NEAR Shoemaker

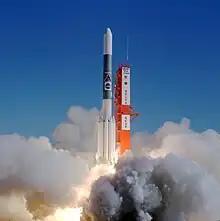
Launch of "NEAR", February 1996

After launching on a Delta 7925-8 (a Delta II launch vehicle with nine strap-on solid-rocket boosters and a Star 48 (PAM-D) third stage) on February 17, 1996, and exited from Earth orbit, "NEAR" entered the first part of its cruise phase. "NEAR" spent most of the cruise phase in a minimal activity "hibernation" state, which ended a few days before the flyby of the 61 km diameter asteroid 253 Mathilde.